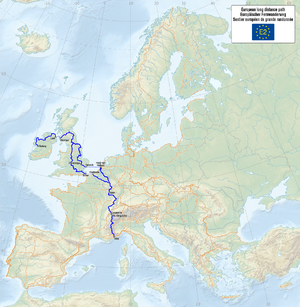
Carte du sentier européen de grande randonnée E2
Le Sentier européen E2 est un sentier européen de grande randonnée qui relie Galway à Nice. Il commence à Galway en Irlande et arrive à Middletown en Comté d'Armagh au Royaume-Uni où il se dédouble. Deux itinéraires existent : l'occidental et l'oriental. Le premier, plus court que le second, parcourt le Royaume-Uni en passant par Oxford et Douvres. Il passe par le tunnel sous la Manche pour atteindre la Belgique où il passe par Ostende avant de rejoindre l'itinéraire oriental à Zoersel. Le second part de Middleton-in-Teesdale pour traverser Cambridge et Harwich avant de continuer sa route aux Pays-Bas. Là, il longe des villes comme Hoek van Holland et Berg-op-Zoom avant de franchir la frontière belge et croiser l'itinéraire occidental. Ensuite, son tracé continue en France, puis passe par la Suisse et le lac Léman et continue par les Alpes pour finir à Nice.
Les sentiers européens de grande randonnée sont un réseau de sentiers de randonnée traversant l'Europe. Chacun de ces sentiers, long de plusieurs milliers de kilomètres, traverse plusieurs pays européens.